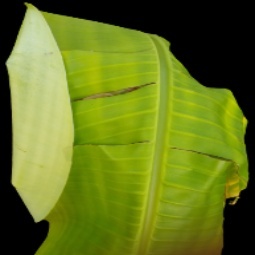
Label: Zinc